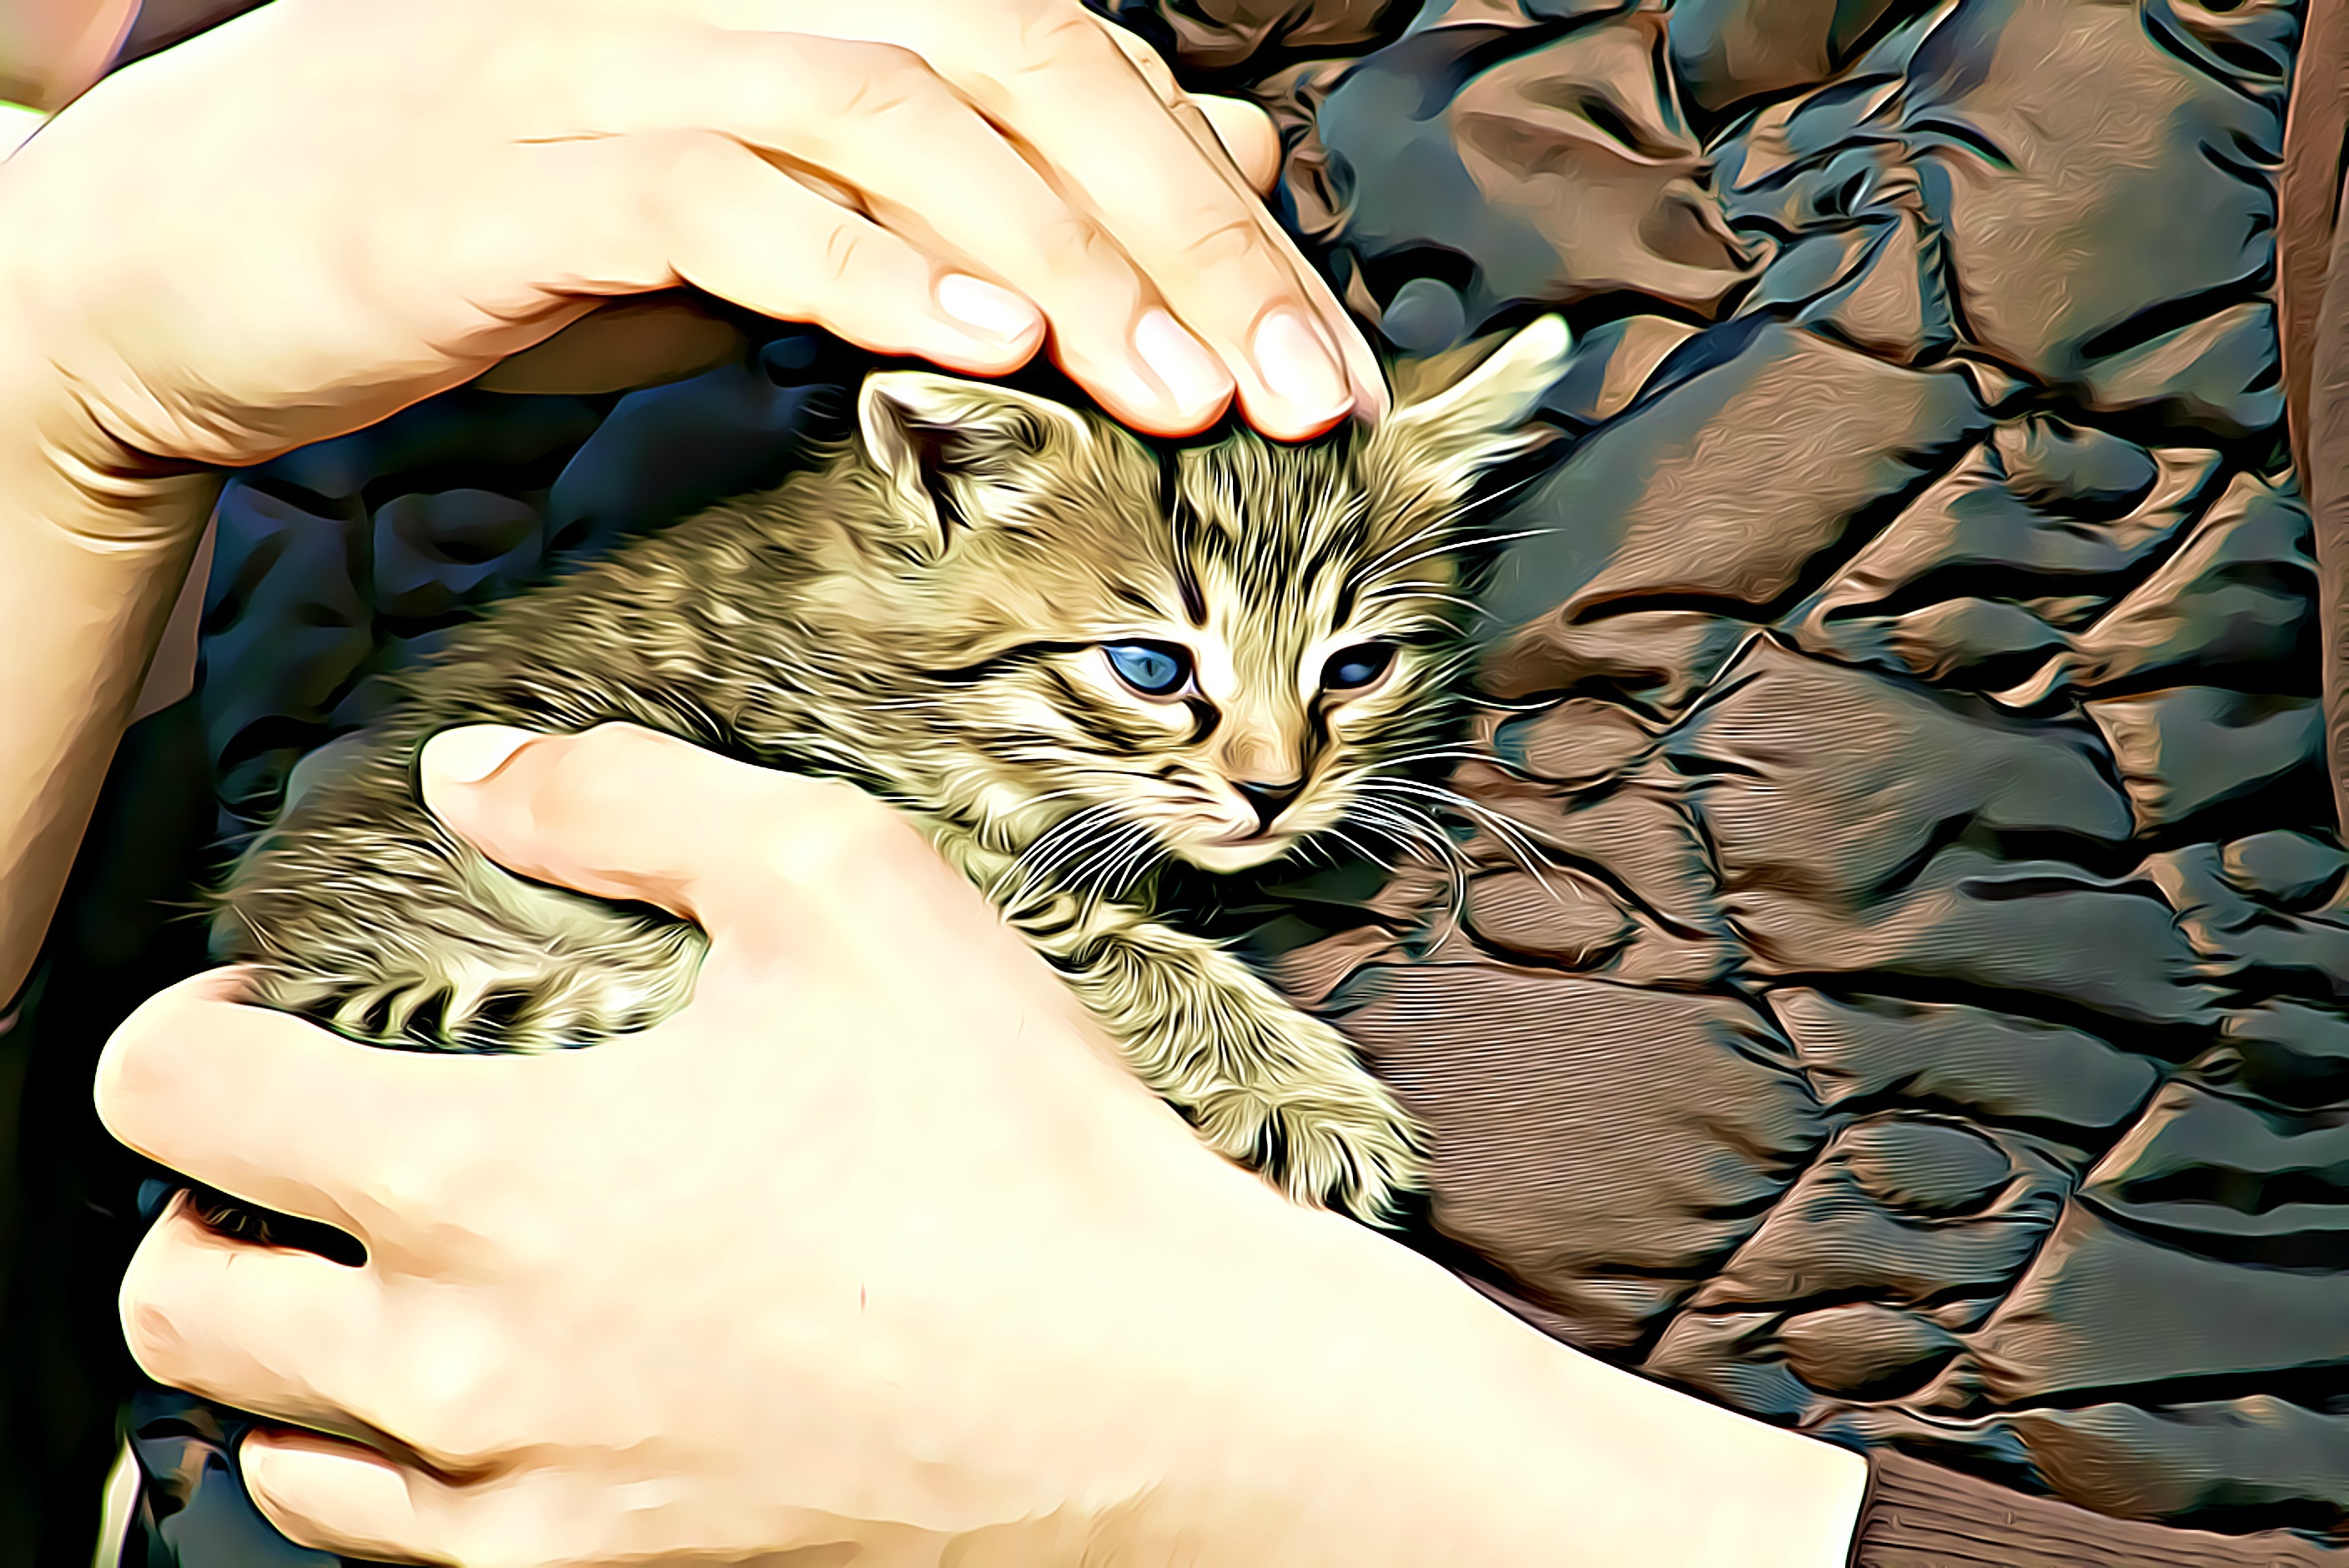
watch, young, kitten, cat, small, tabby, mammal, baby, fauna, pets, whiskers, digital, adoption, protection, felines, domestic cat, graphics, bengal, small to medium sized cats, cat like mammal, animal protection